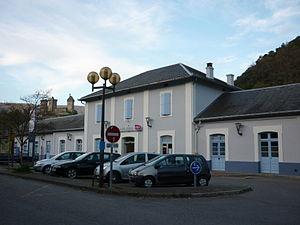
Vue de la gare SNCF de Foix (Ariège, Pyrénées)
La gare de Foix est une gare ferroviaire française de la ligne de Portet-Saint-Simon à Puigcerda, située sur le territoire de la commune de Foix, dans le département de l'Ariège en région Occitanie.